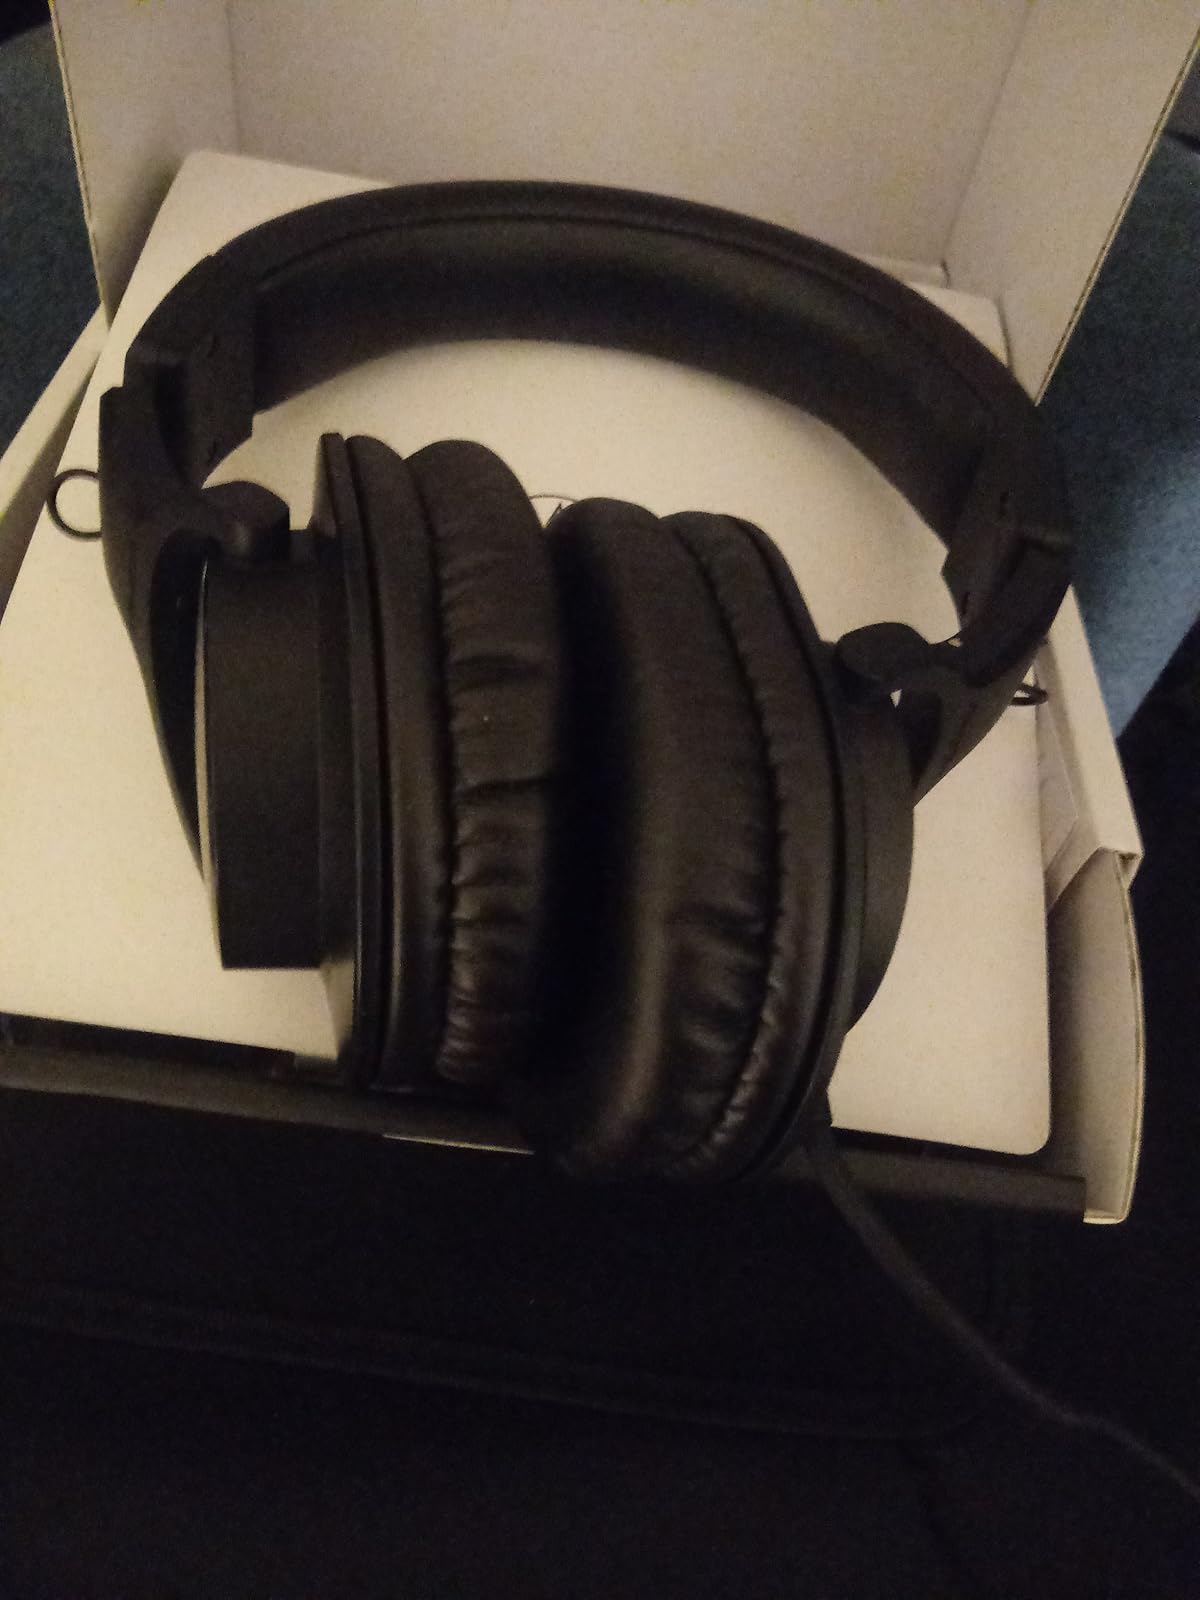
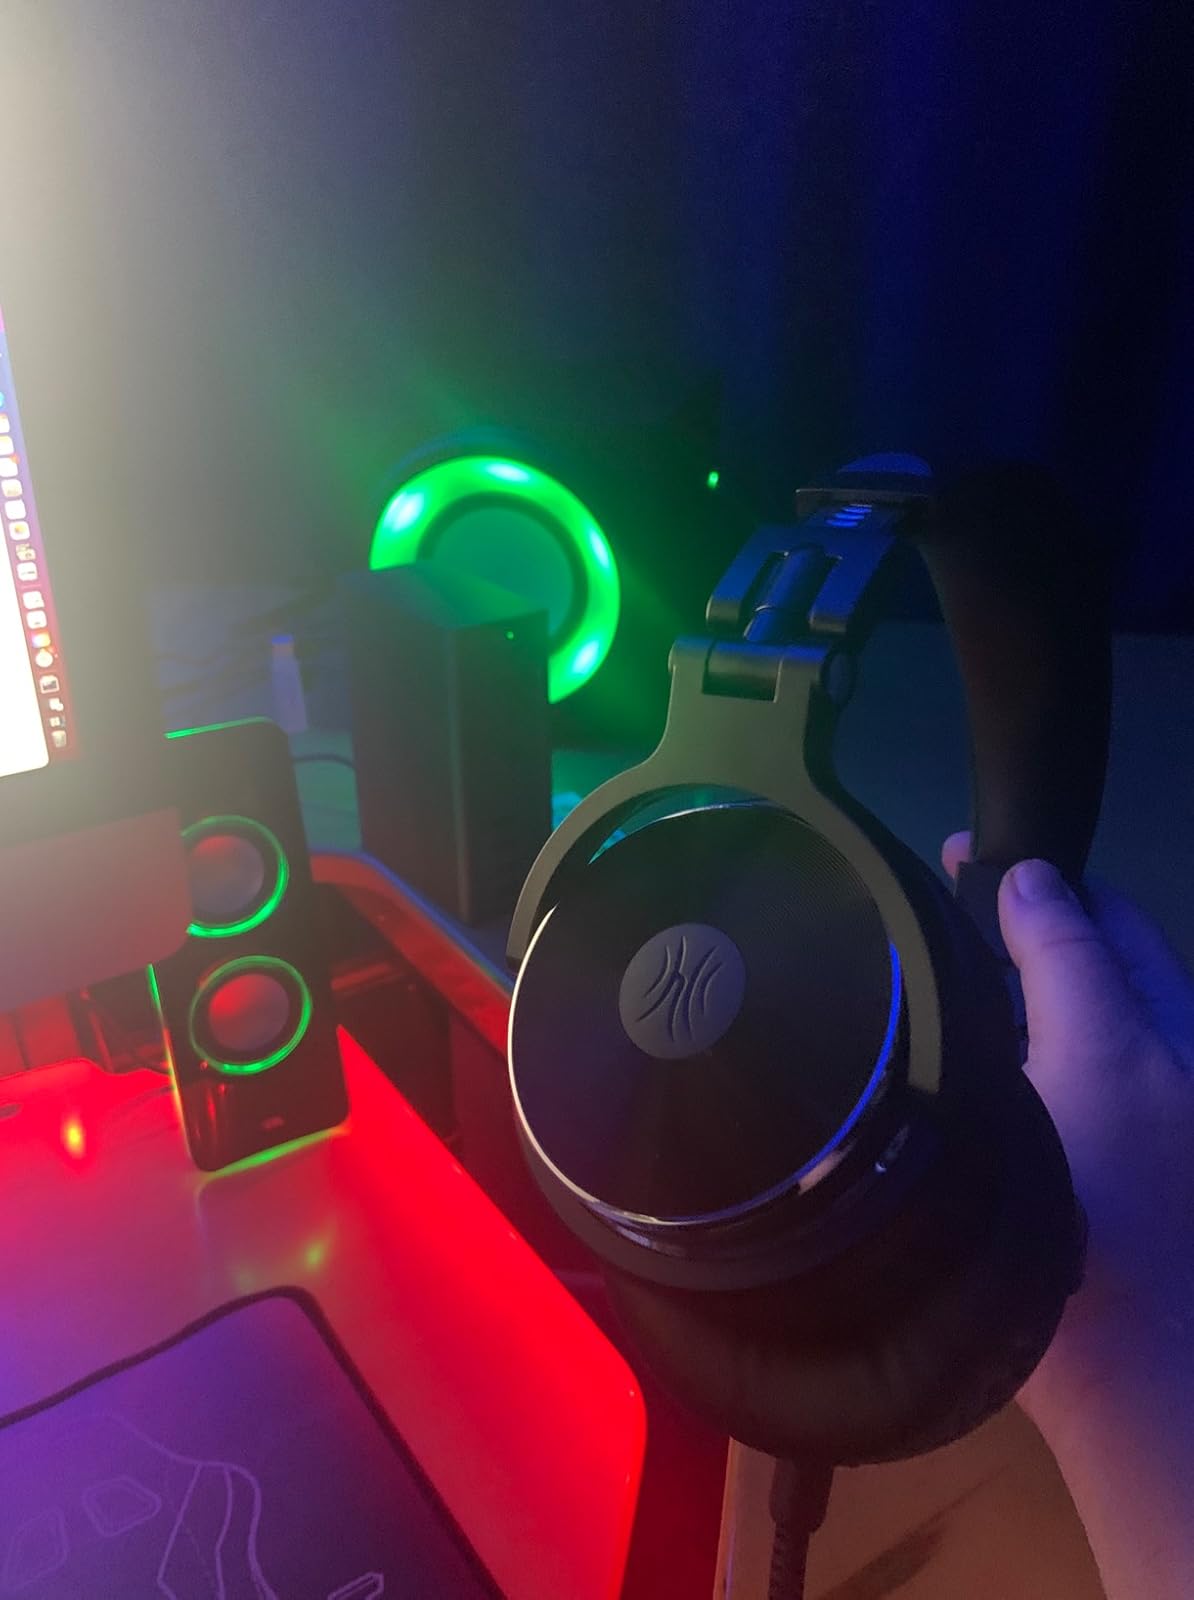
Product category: headphones
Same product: no